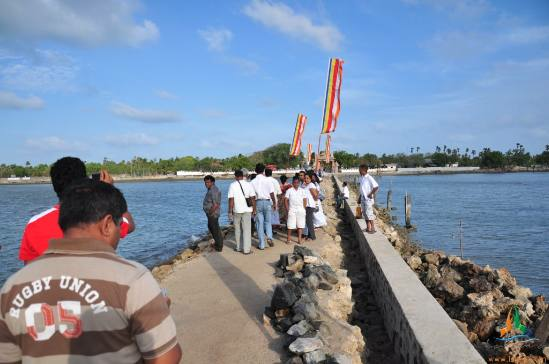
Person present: Yes